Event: Nepal Earthquake
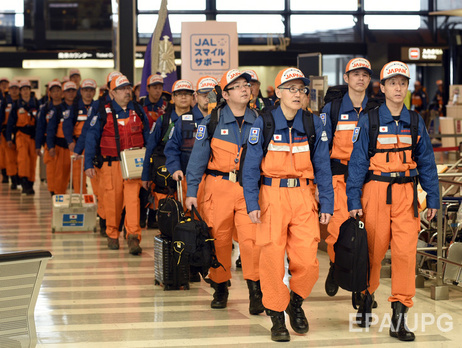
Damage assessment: no_damage